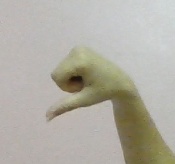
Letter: waw